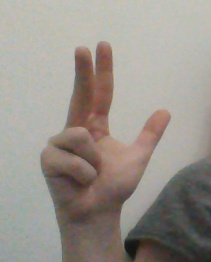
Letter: al